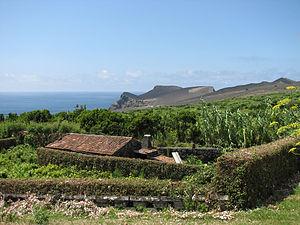
Paysage près du Capelinhos, île de Faial, Açores, Portugal